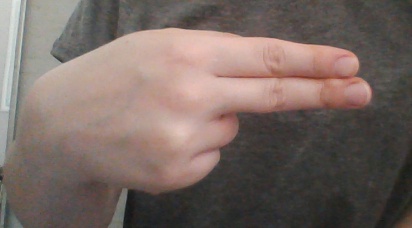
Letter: ain